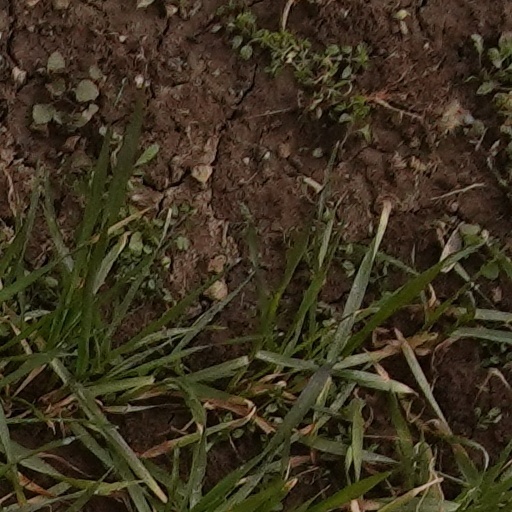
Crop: wheat